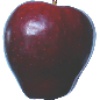
Label: Apple Red Delicious 1